Goofy

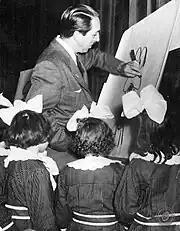
Disney drawing Goofy for a group of girls in Argentina, 1941

Jack Kinney would take over the Goofy cartoons with the second short "Goofy's Glider" (1940). Kinney's Goofy cartoons would feature zany, fast-paced action and gags similar to those being made at Warner Bros and MGM, and possibly influenced by Tex Avery. Kinney found Goofy to be "a nice long, lean character that you could move; you could get poses out of him, crazy poses". A sports fan, he would place Goofy in "How to..." themed shorts in which Goofy would demonstrate, poorly, how to perform certain sports.